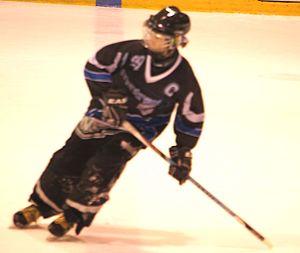
Ringuette